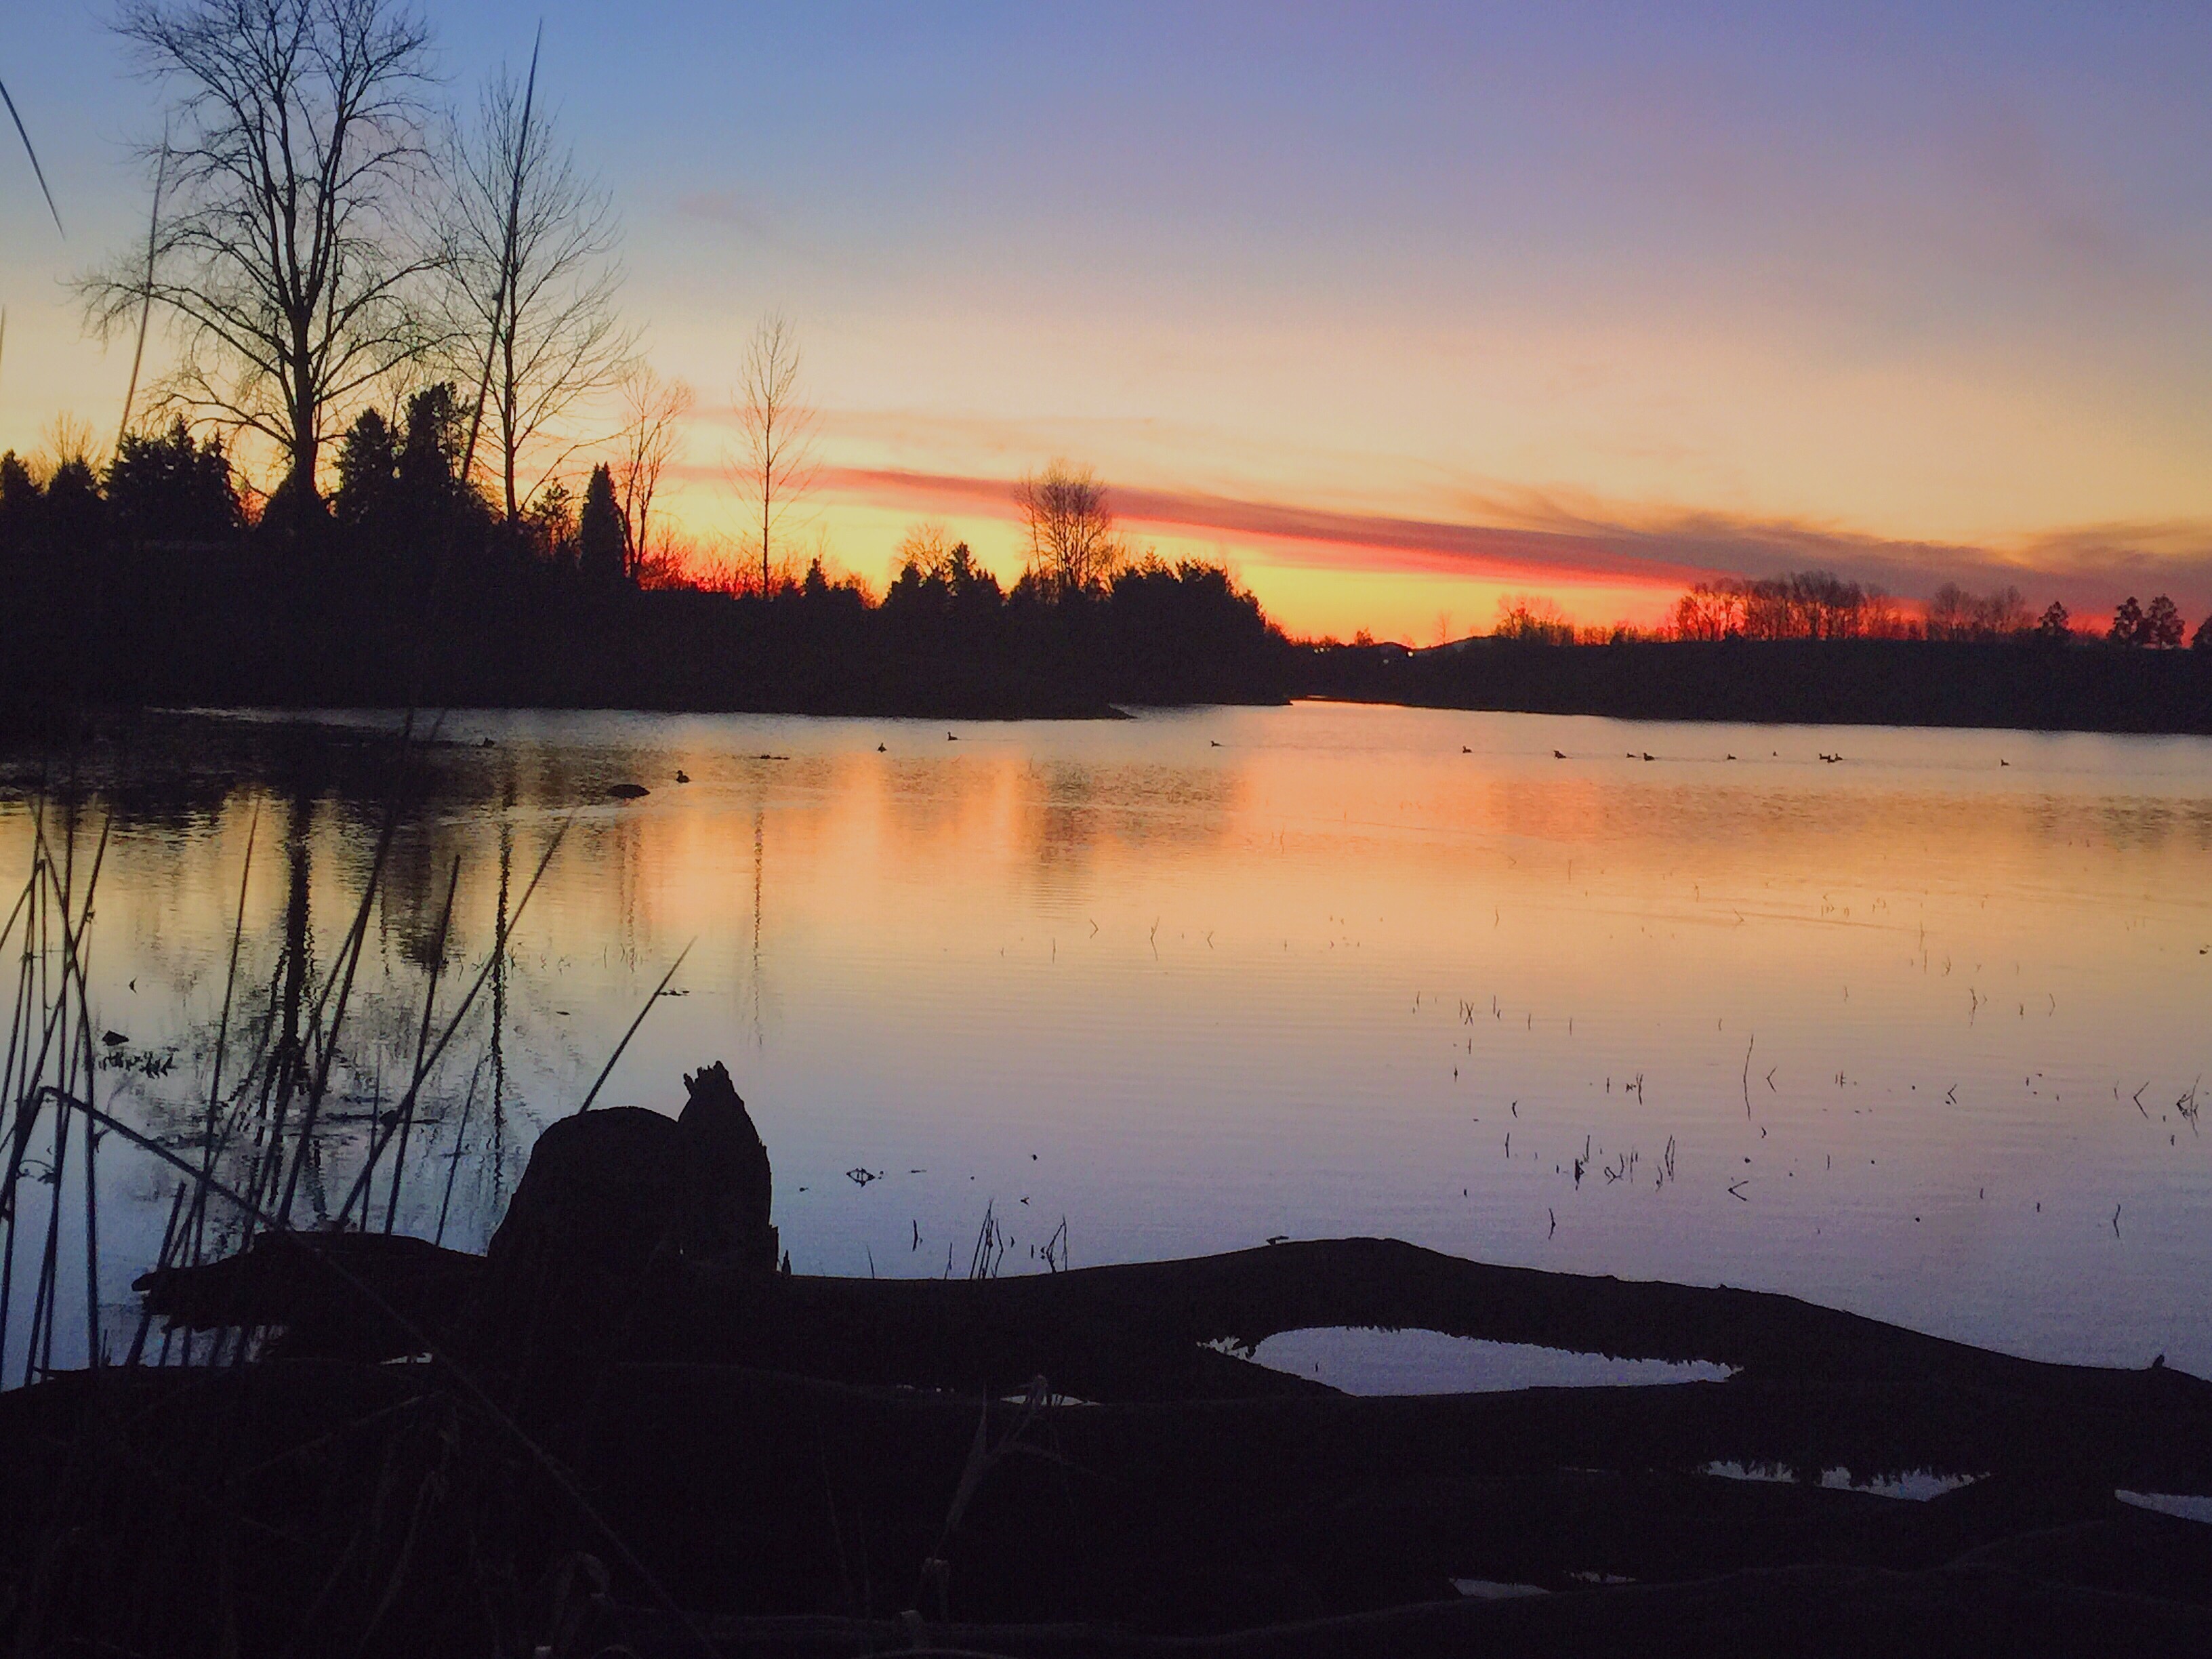
sun, sunrise, sunset, morning, lake, dawn, river, dusk, evening, reflection, reservoir, loch, atmospheric phenomenon